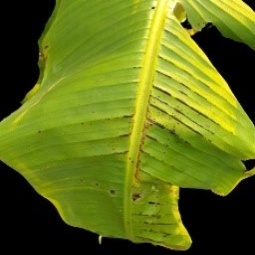
Label: Magnesium